Yulong mini

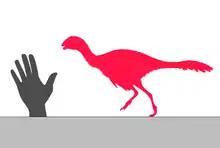
Size comparison

While oviraptorids were generally one to eight metres in body length, "Yulong" was described as "chicken-sized" by its describers. Most of the "Yulong" individuals had a total body length of a quarter to half a meter, making them some of the smallest known oviraptorids.